Archibald Gracie

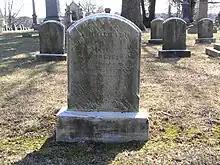
The grave of Archibald Gracie in Woodlawn Cemetery

In 1784, he married Esther "Hetitia" Rogers (1757–1833), a daughter of Nehemiah Rogers (1718–1760) and Elizabeth Fitch (1723–1812). Rogers was the granddaughter of Samuel Fitch (1701–1787), a member of the House of Representatives of the Colony of Connecticut who was the brother of Thomas Fitch (1699–1774), former governor of the Connecticut Colony. Together, they had several children, including: